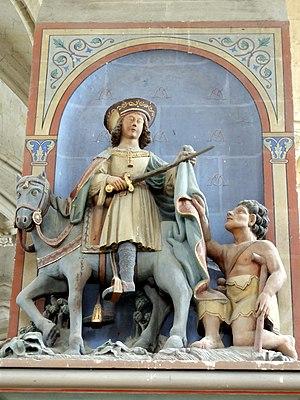
Mobilier de l'église - voir titre.
L'église Saint-Martin est une église catholique paroissiale située à Breuil-le-Vert, dans le département de l'Oise, en France. C'est une église atypique composée d'une large nef unique ouvrant à l'est sur les deux vaisseaux d'un grand chœur au chevet plat, et d'une chapelle avec abside à pans coupés au sud des deux premières travées du chœur. De l'église primitive de la fin du XIᵉ siècle, subsistent encore les grandes arcades bouchées au sud de la nef, également visibles depuis l'extérieur en raison de la démolition du bas-côté sud au début du XIXᵉ siècle, où à une époque antérieure. Pour le reste, la nef date du début du XVIᵉ siècle, mais n'a reçu sa configuration actuelle, avec des voûtes d'ogives en briques et plâtre, qu'en 1870 / 1872. Le chœur est en revanche un complexe assez homogène de la première moitié du XIIIᵉ siècle, qui ne compte qu'un unique niveau d'élévation, mais se prévaut d'une architecture gothique de bon niveau. La deuxième travée du sud sert de base au clocher en bâtière, qui représente l'élément le plus intéressant à l'extérieur. Les deux dernières travées des deux vaisseaux présentent des supports amincis, et forment un chœur-halle carré.